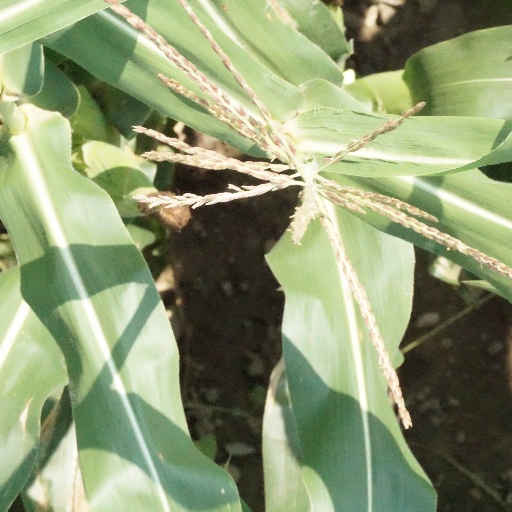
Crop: maize; corn